Murder of Eklutna Annie

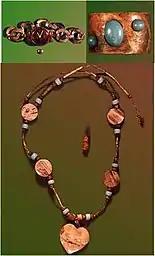
Articles of jewelry worn by Eklutna Annie

Eklutna Annie's body was markedly decomposed, indicating her death had occurred months prior. She wore several articles of clothing, including a brown leather hip-length jacket, a light-colored knitted sleeveless shirt (possibly white, beige, or light gray in color), blue jeans, and red, knee-high, high-heeled, zip-up boots. A box of Salem matches were found in a pocket of her jacket, indicating she may have been a smoker. The victim was also wearing several pieces of jewelry, including an apparently handmade metal bracelet containing three turquoise stones, a copper necklace containing shell beads, a pendant heart, a Timex metal wristwatch consisting of circular links and with a brown watch face, a ring carved from shell jewelry, and gold-plated, twisted metal hoop earrings.